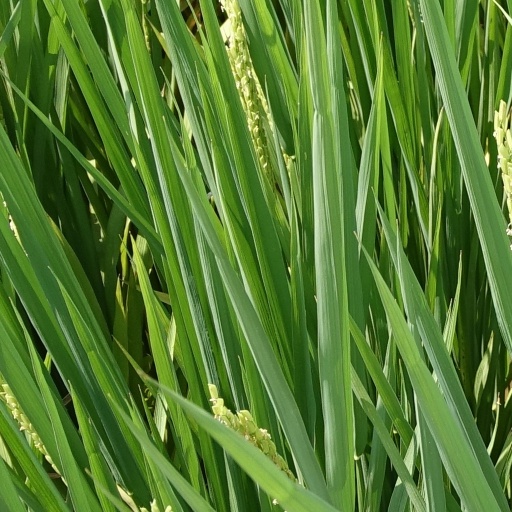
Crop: rice